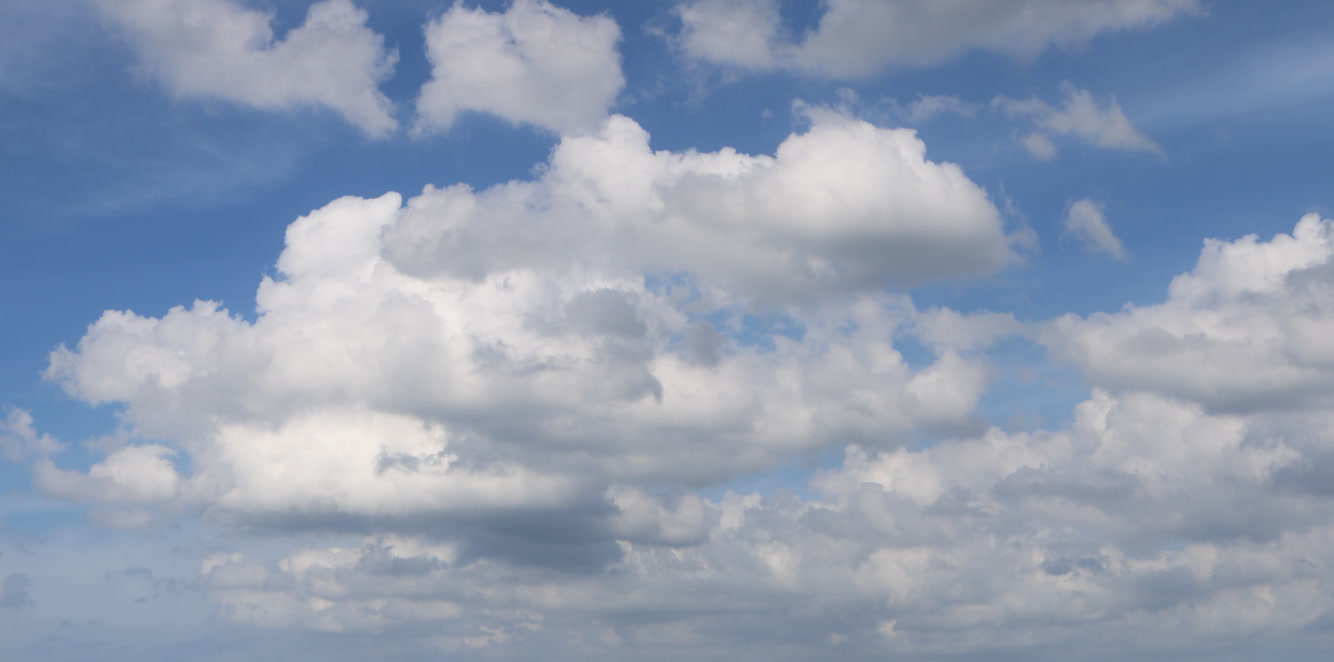
Cloud type: Stratocumulus